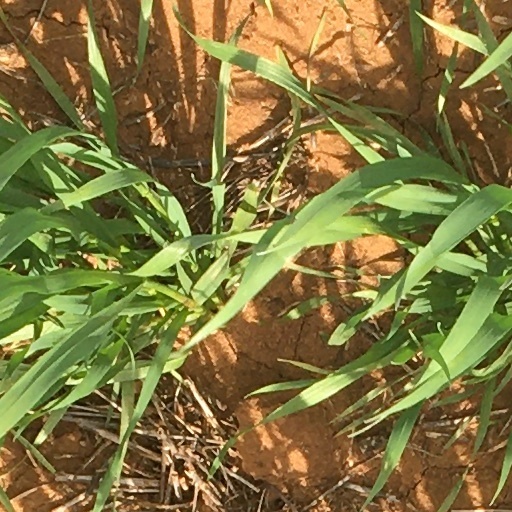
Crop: wheat